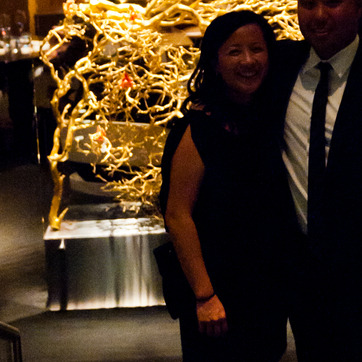
Material: skin